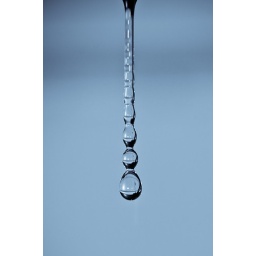
Experimenting in my kitchen sink